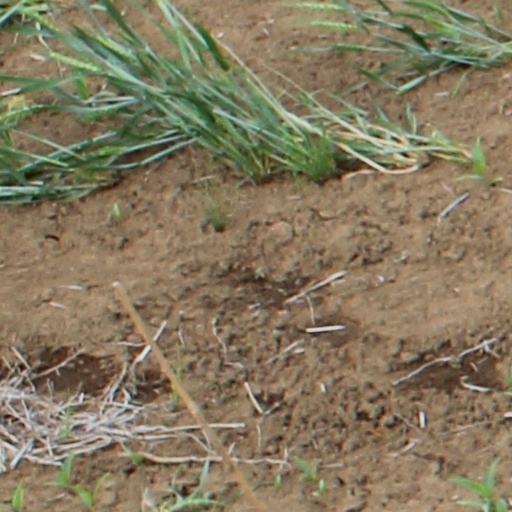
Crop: wheat